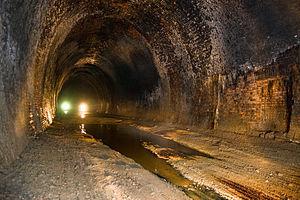
La politique des Beeching cuts est un programme de réduction et de restructuration du réseau ferroviaire britannique. Il a été adopté sur la base de deux rapports, The Reshaping of British Railways et The Development of the Major Railway Trunk Routes, du baron Richard Beeching.